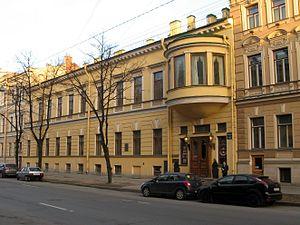
L'architecture rétrospectiviste ou architecture néo-classique en Russie s'est développée durant le dernier tiers du XIXᵉ siècle et le début du XXᵉ siècle. Elle a fait appel à la tradition artistique, soit de l'Antiquité classique, soit de l'époque de la Renaissance ou encore au classicisme. Dans l'histoire de l'art, dans les autres pays que la Russie, le terme néo-classicisme désigne les manifestations de l'architecture et des arts visuels qui sont apparues dans la seconde moitié du XVIIIᵉ siècle et le premier tiers du XIXᵉ siècle à la différence du classicisme proprement dit apparu plus précocement, c'est-à-dire au XVIIᵉ siècle.